Alzo J. Reddick

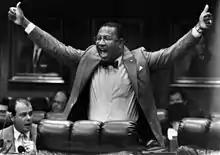
Alzo Reddick in June 1988

Alzo J. Reddick is an American who served as a Representative in the Florida House of Representatives of the U.S. state of Florida. He lives in Orlando, Florida, with his family.